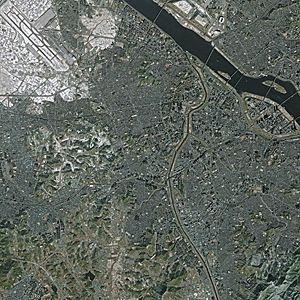
Séoul /se.ul/, officiellement la Ville spéciale de Séoul, est la capitale et la plus grande ville de la Corée du Sud. Si Séoul reste le siège de l'Assemblée nationale et de la présidence, nombre de ministères et d'institutions nationales ont été transférées dans la ville nouvelle de Sejong, capitale administrative de facto depuis 2013.